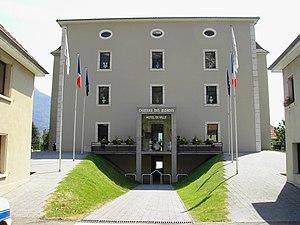
Hôtel de ville - Sassenage, France
Le château des Blondes est situé à Sassenage, commune du département de l'Isère, dans la région Auvergne-Rhône-Alpes. Ce bâtiment sert d'Hôtel de ville à la commune de Sassenage.
Sassenage est une commune française située dans le département de l'Isère en région Auvergne-Rhône-Alpes.